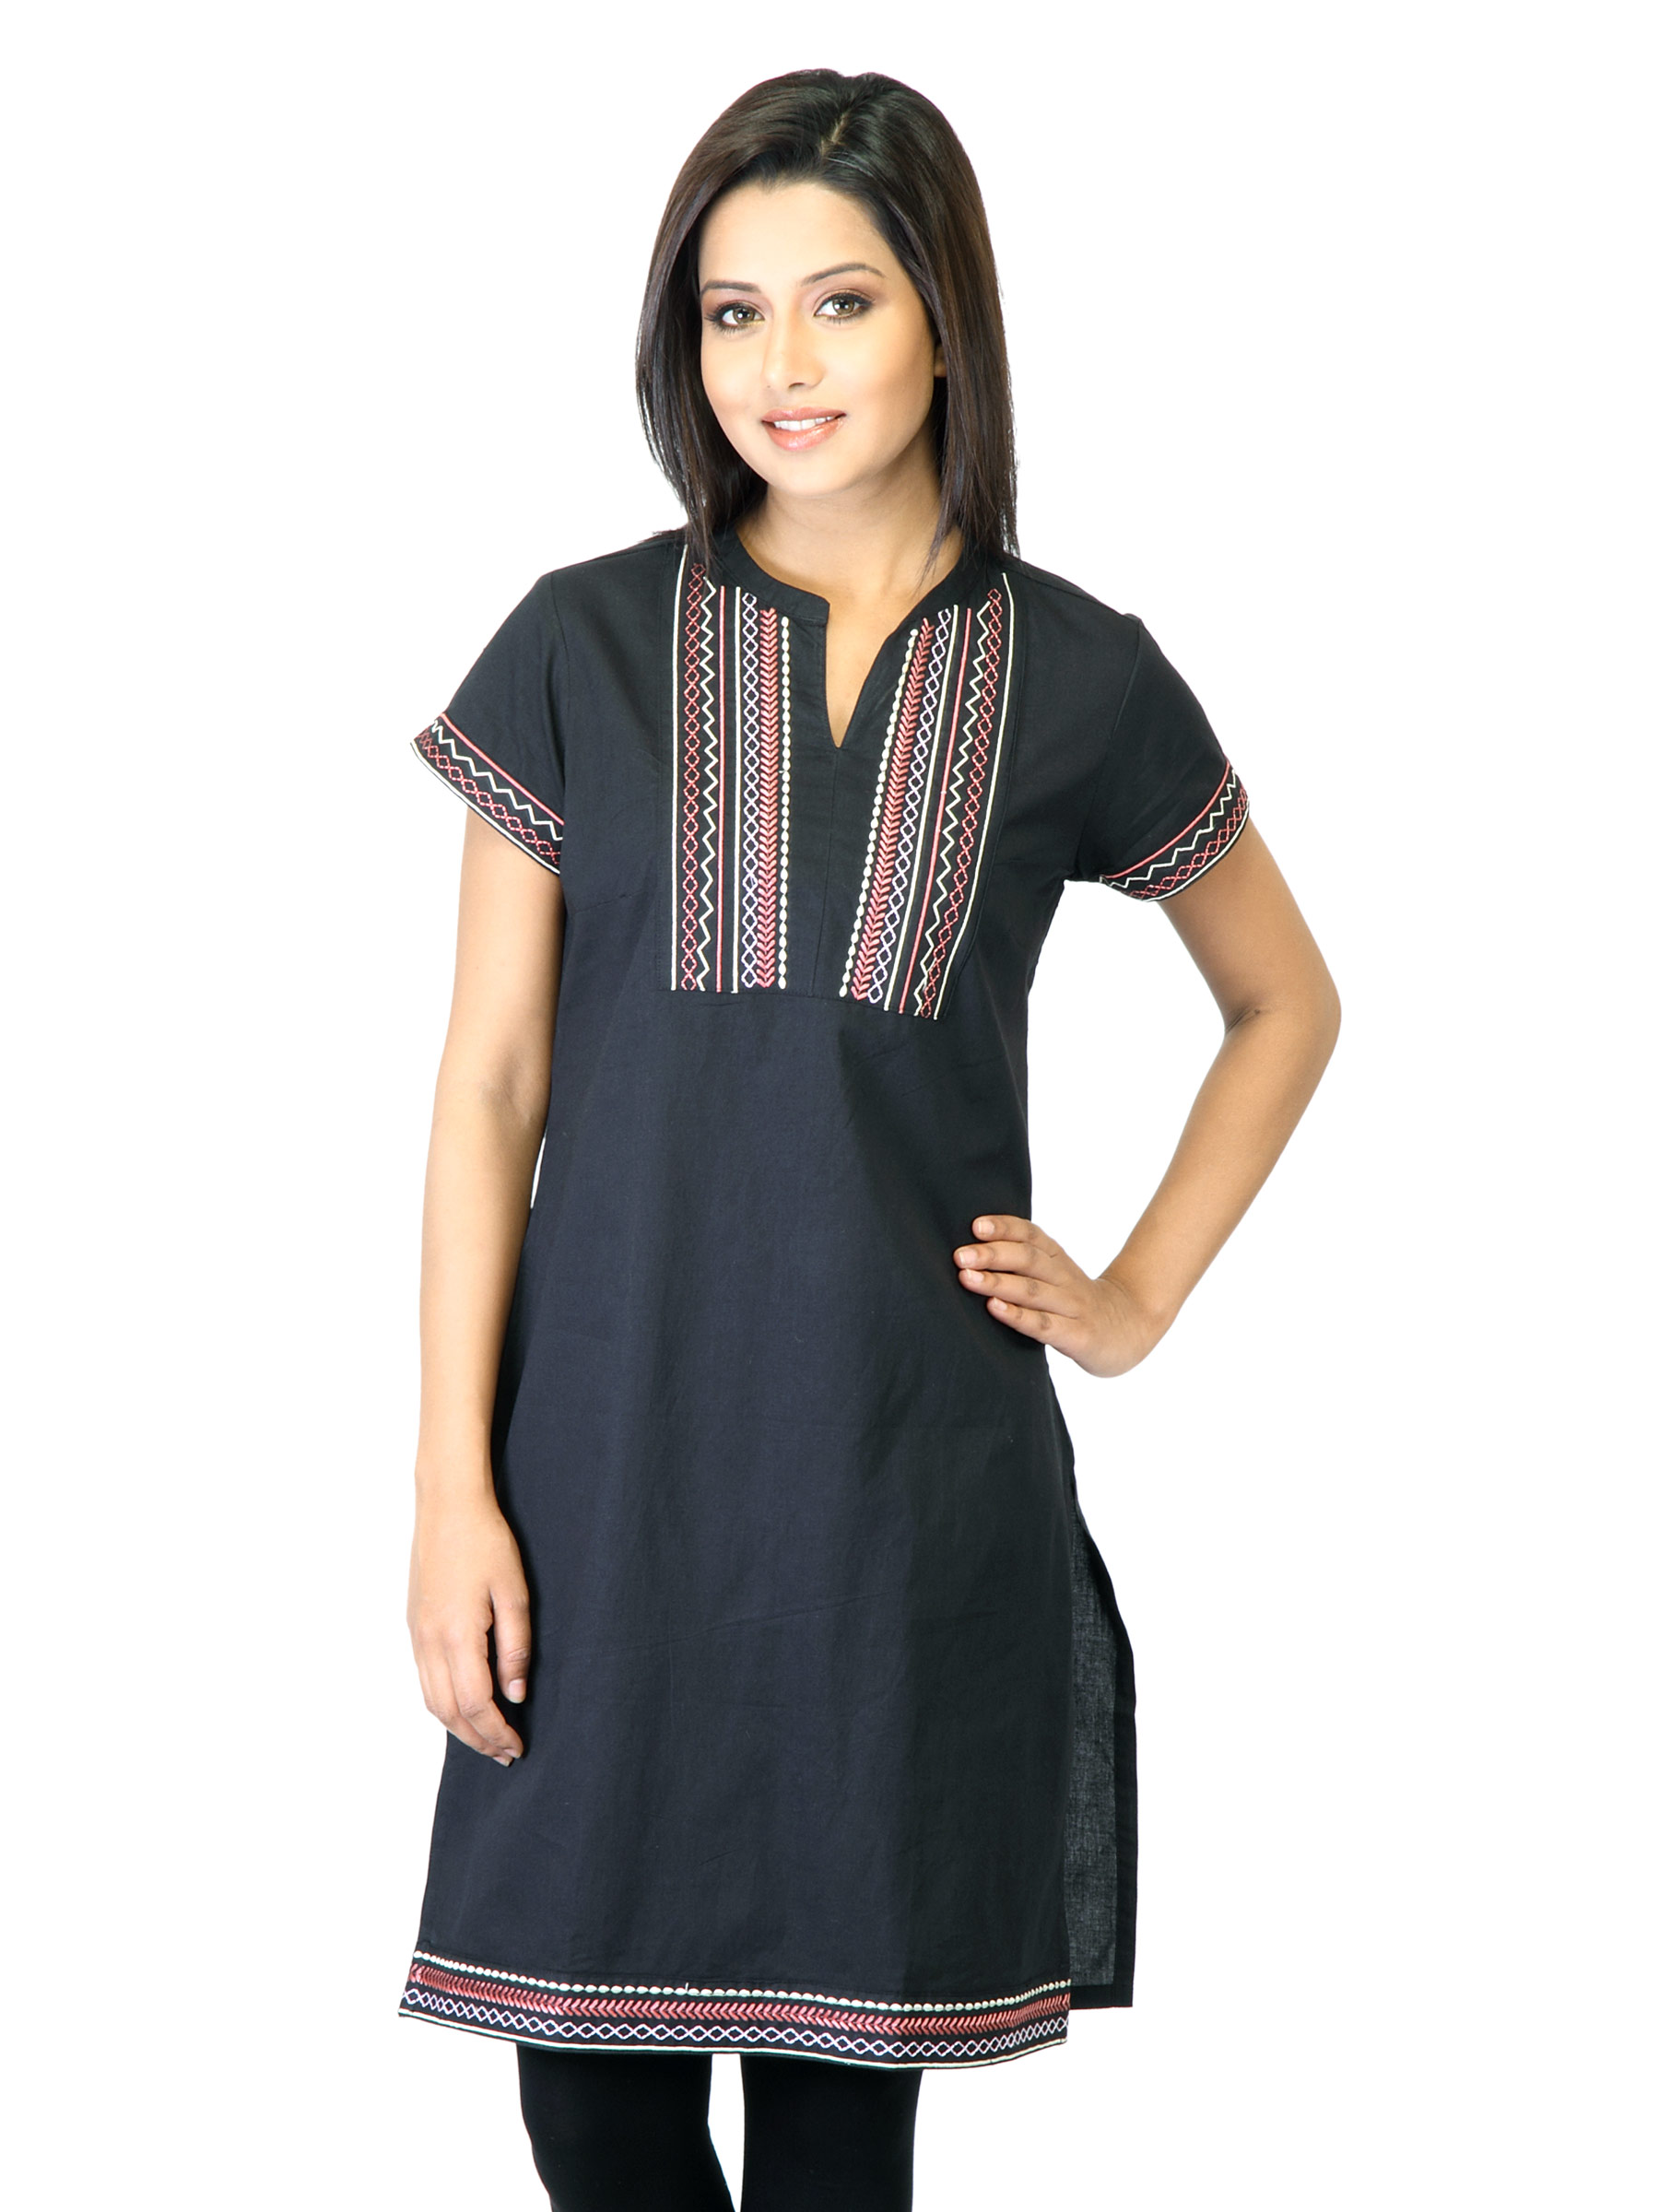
Folklore Women Black  Kurta
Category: Apparel / Topwear / Kurtas
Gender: Women
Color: Black
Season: Fall 2011
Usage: Ethnic